Target allocation radar TPS-1E

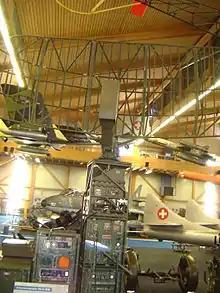
Zielzuweisungsradar TPS-1E at the Flieger-Flab-Museum

The Target allocation radar TPS-1E (German: Zielzuweisungsradar (ZZR) TPS-1E) is an omnidirectional pulse radar device. It was used from 1958 until 1989 by the Swiss Air Force. It was also used by German army ("Heer") air defence reconnaissance platoons up until the early 1990s.